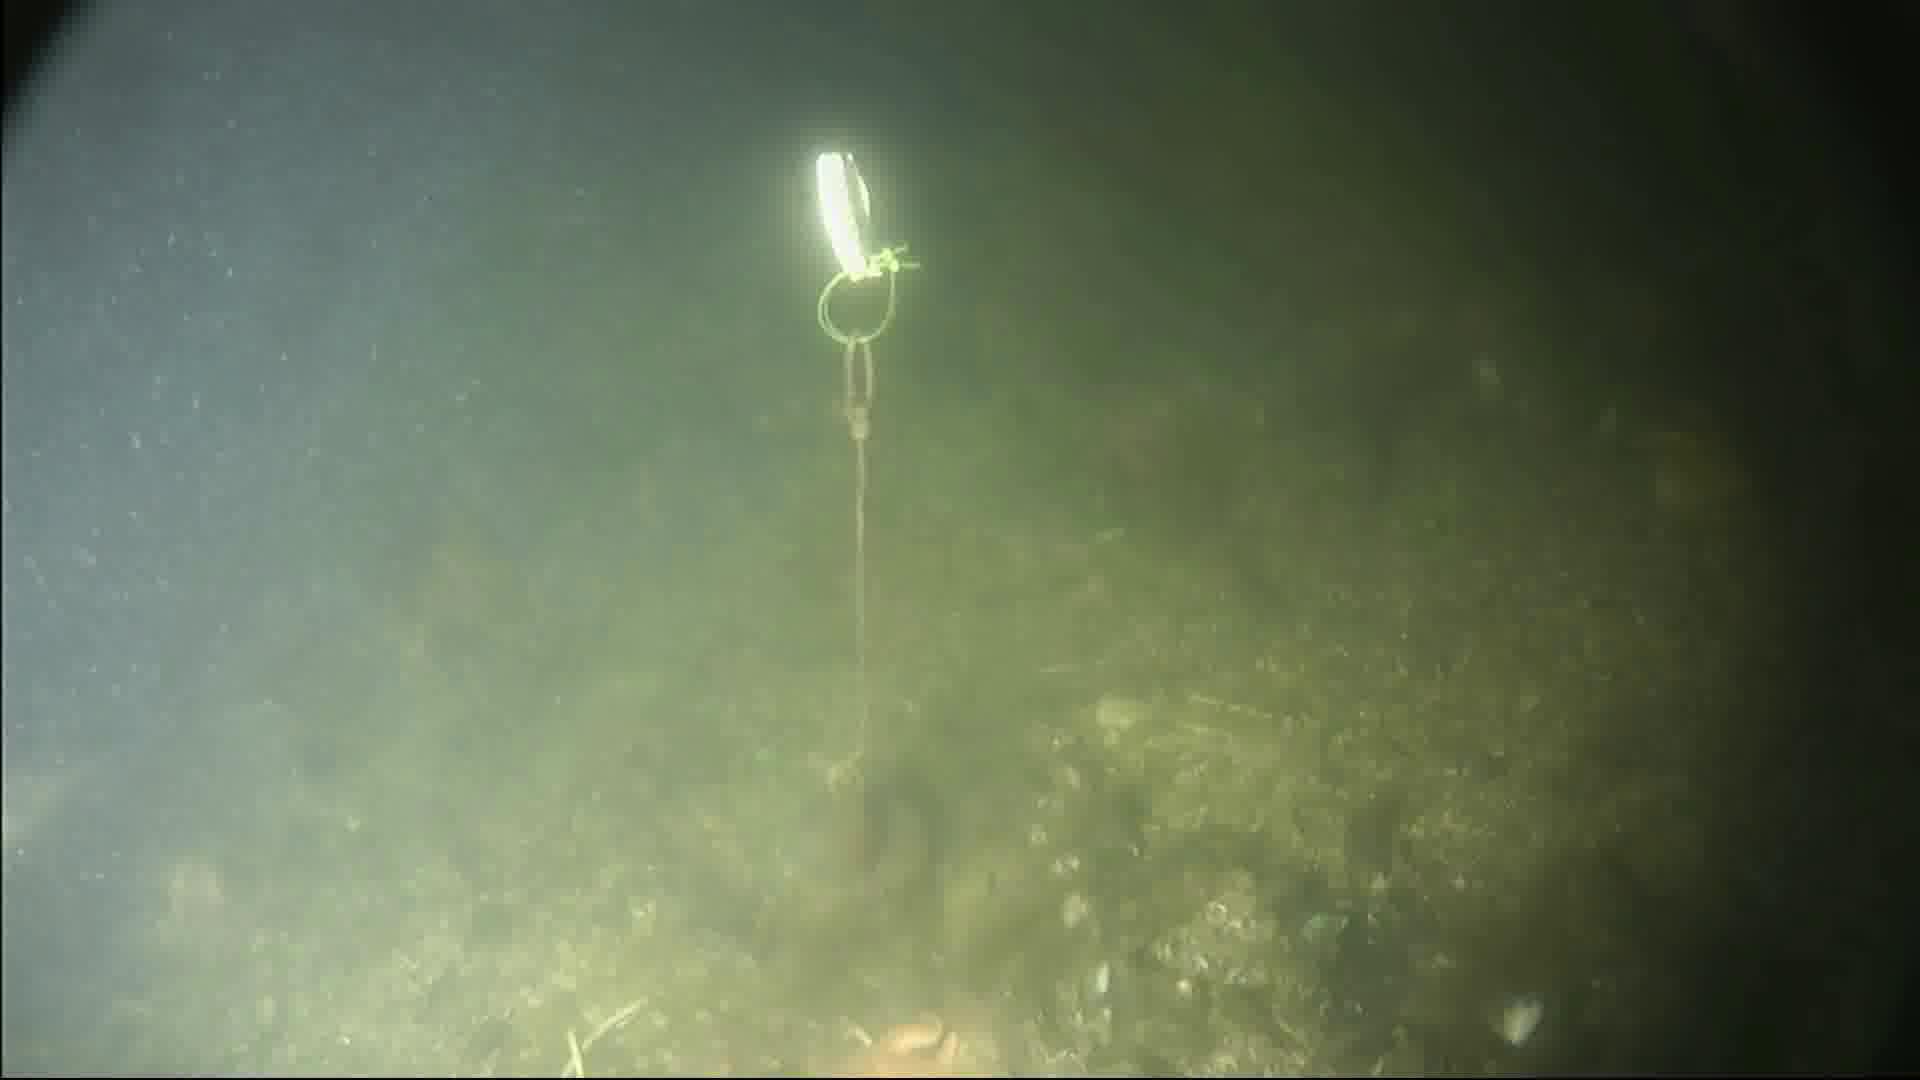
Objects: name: fish
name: crab
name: starfish